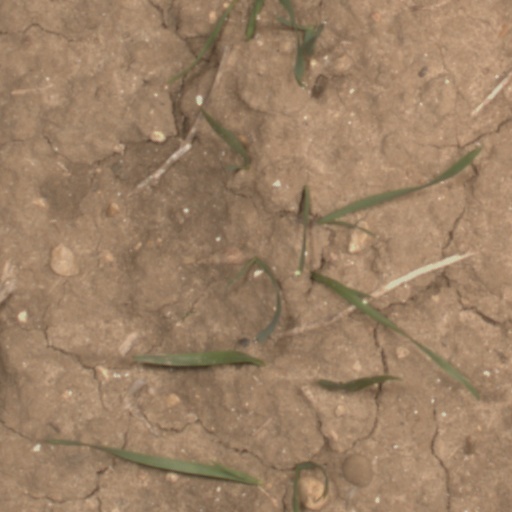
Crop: wheat